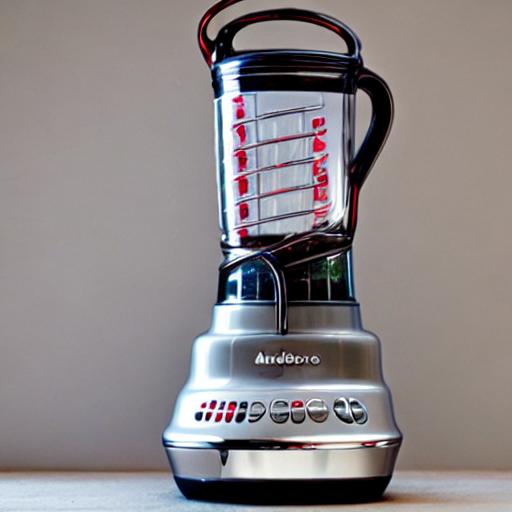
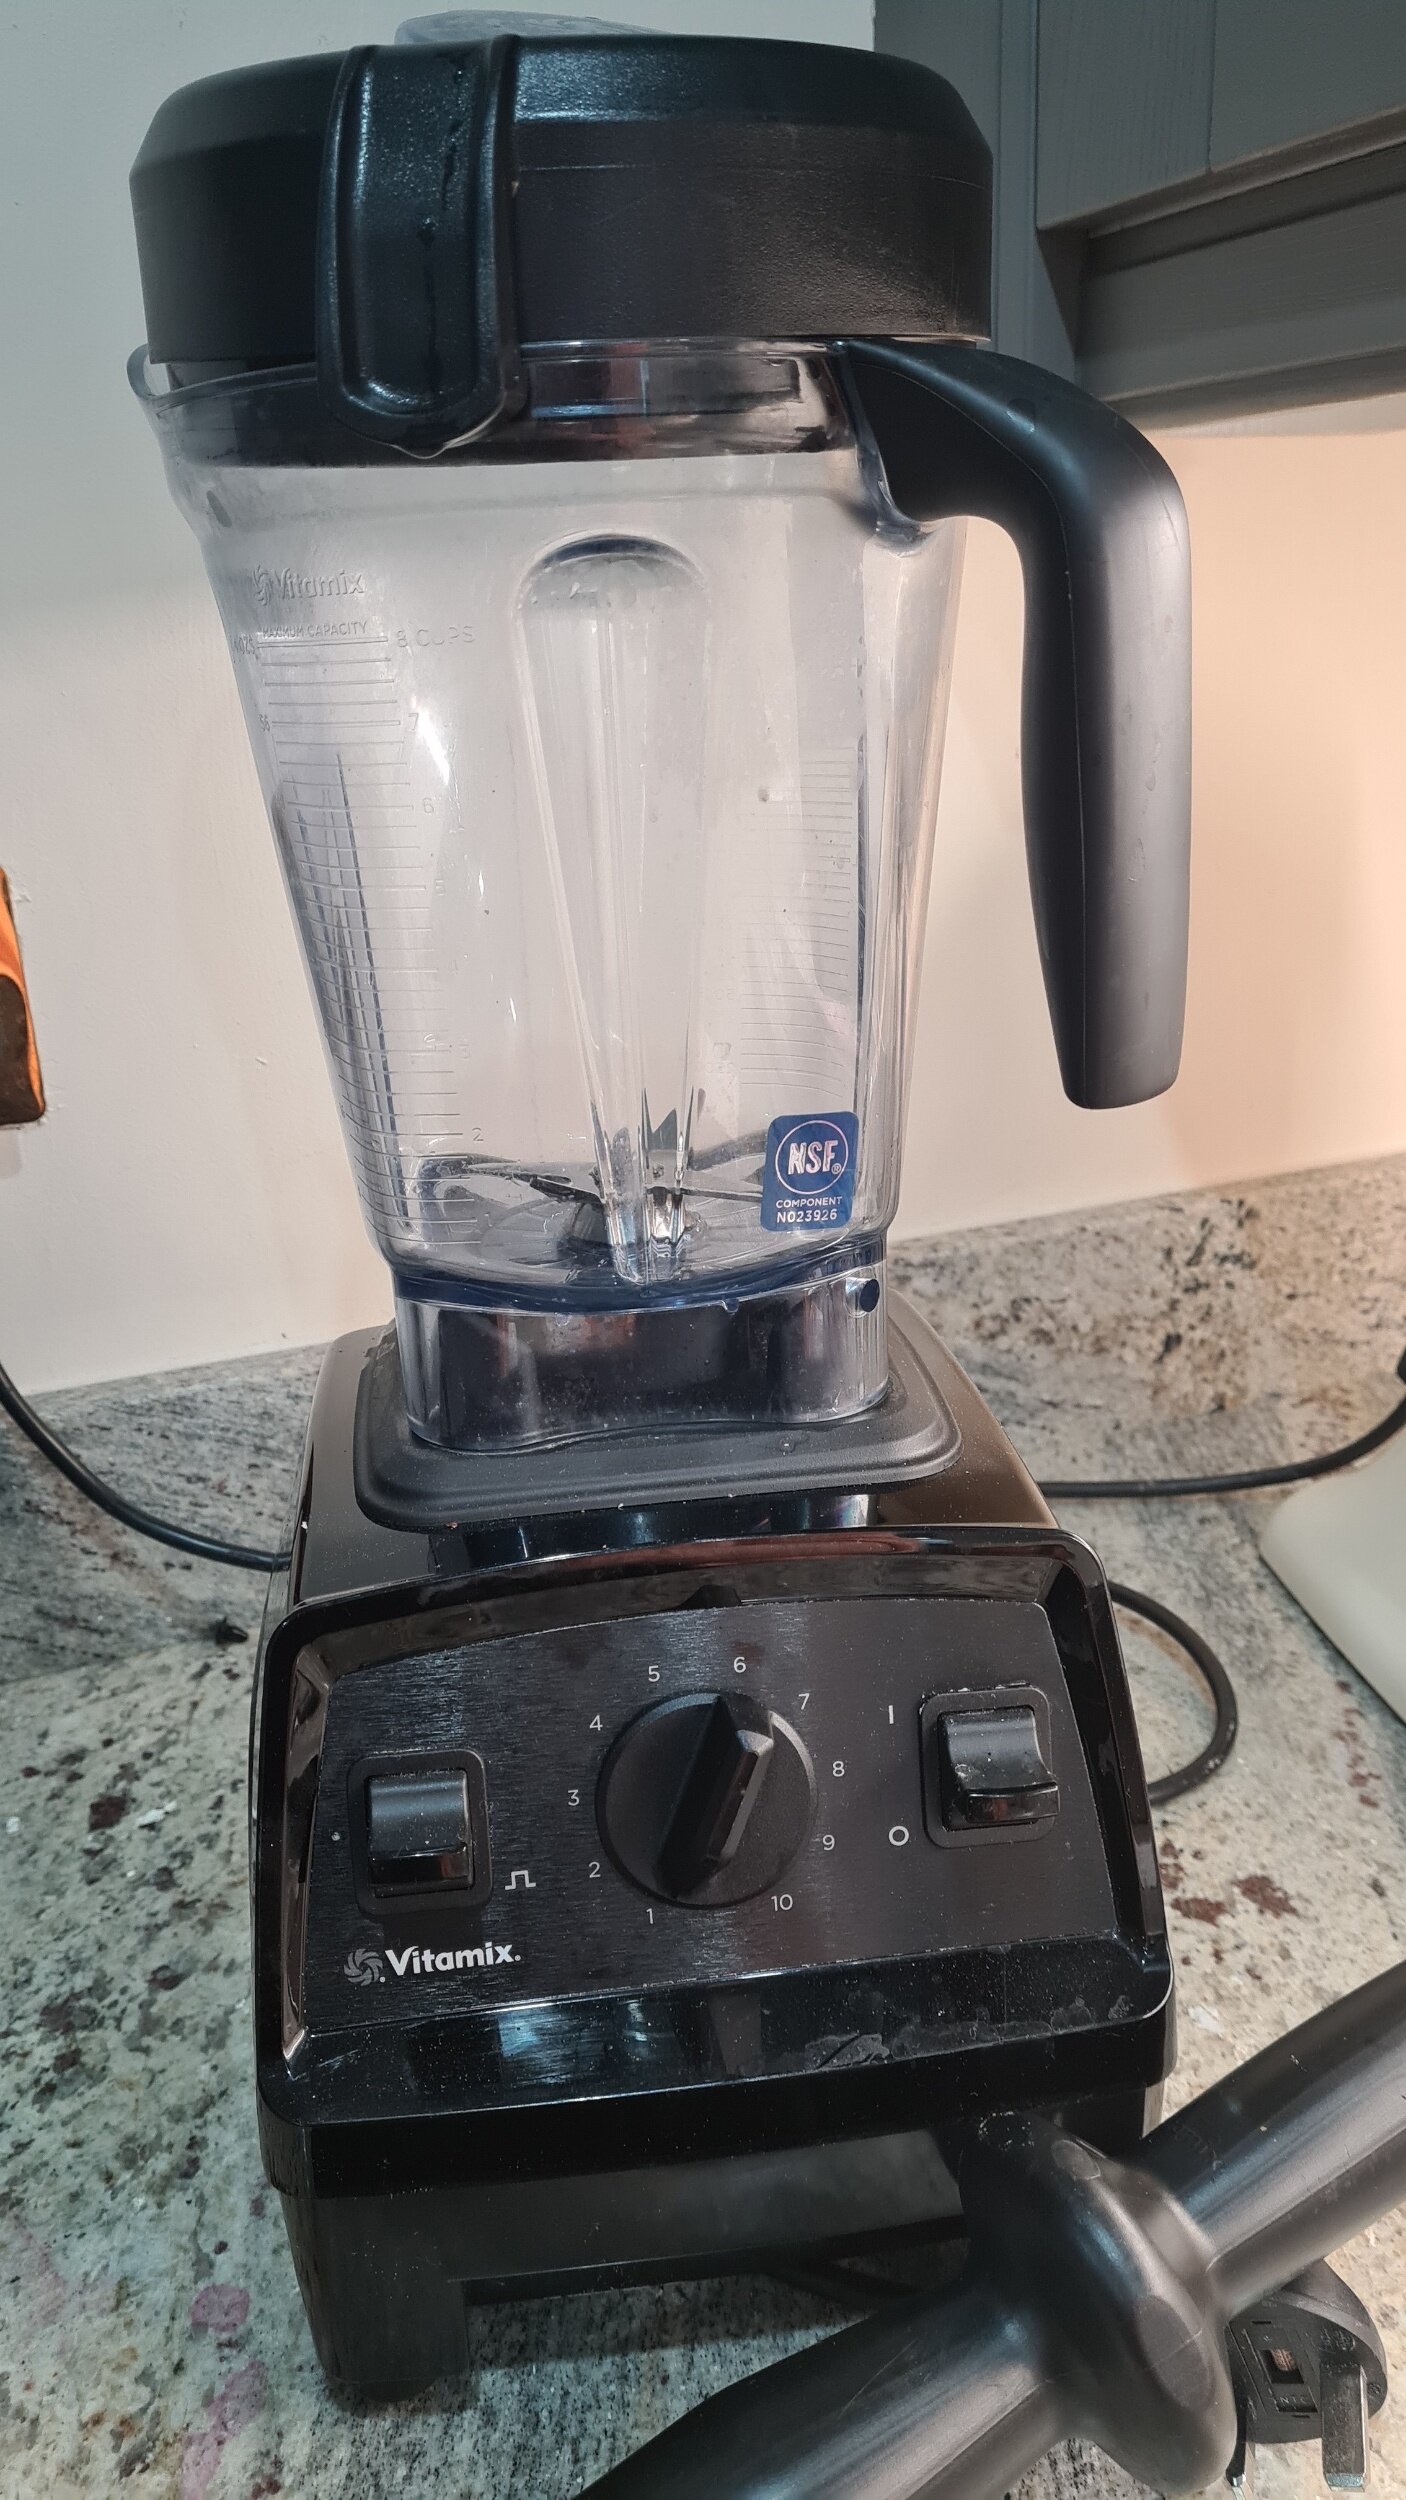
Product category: items_blender
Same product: no